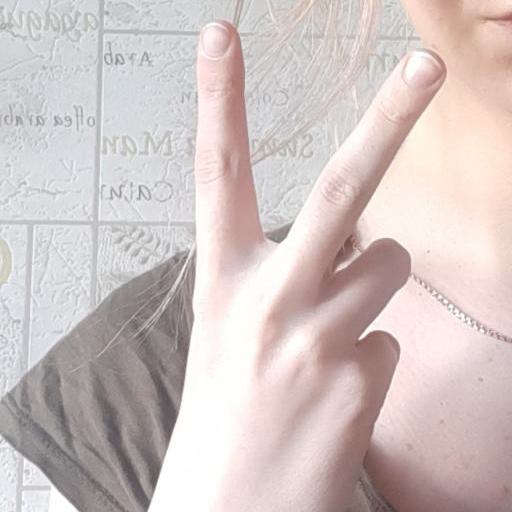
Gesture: peace_inverted